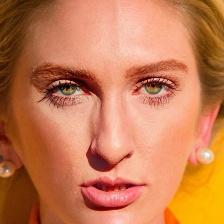
Label: faces